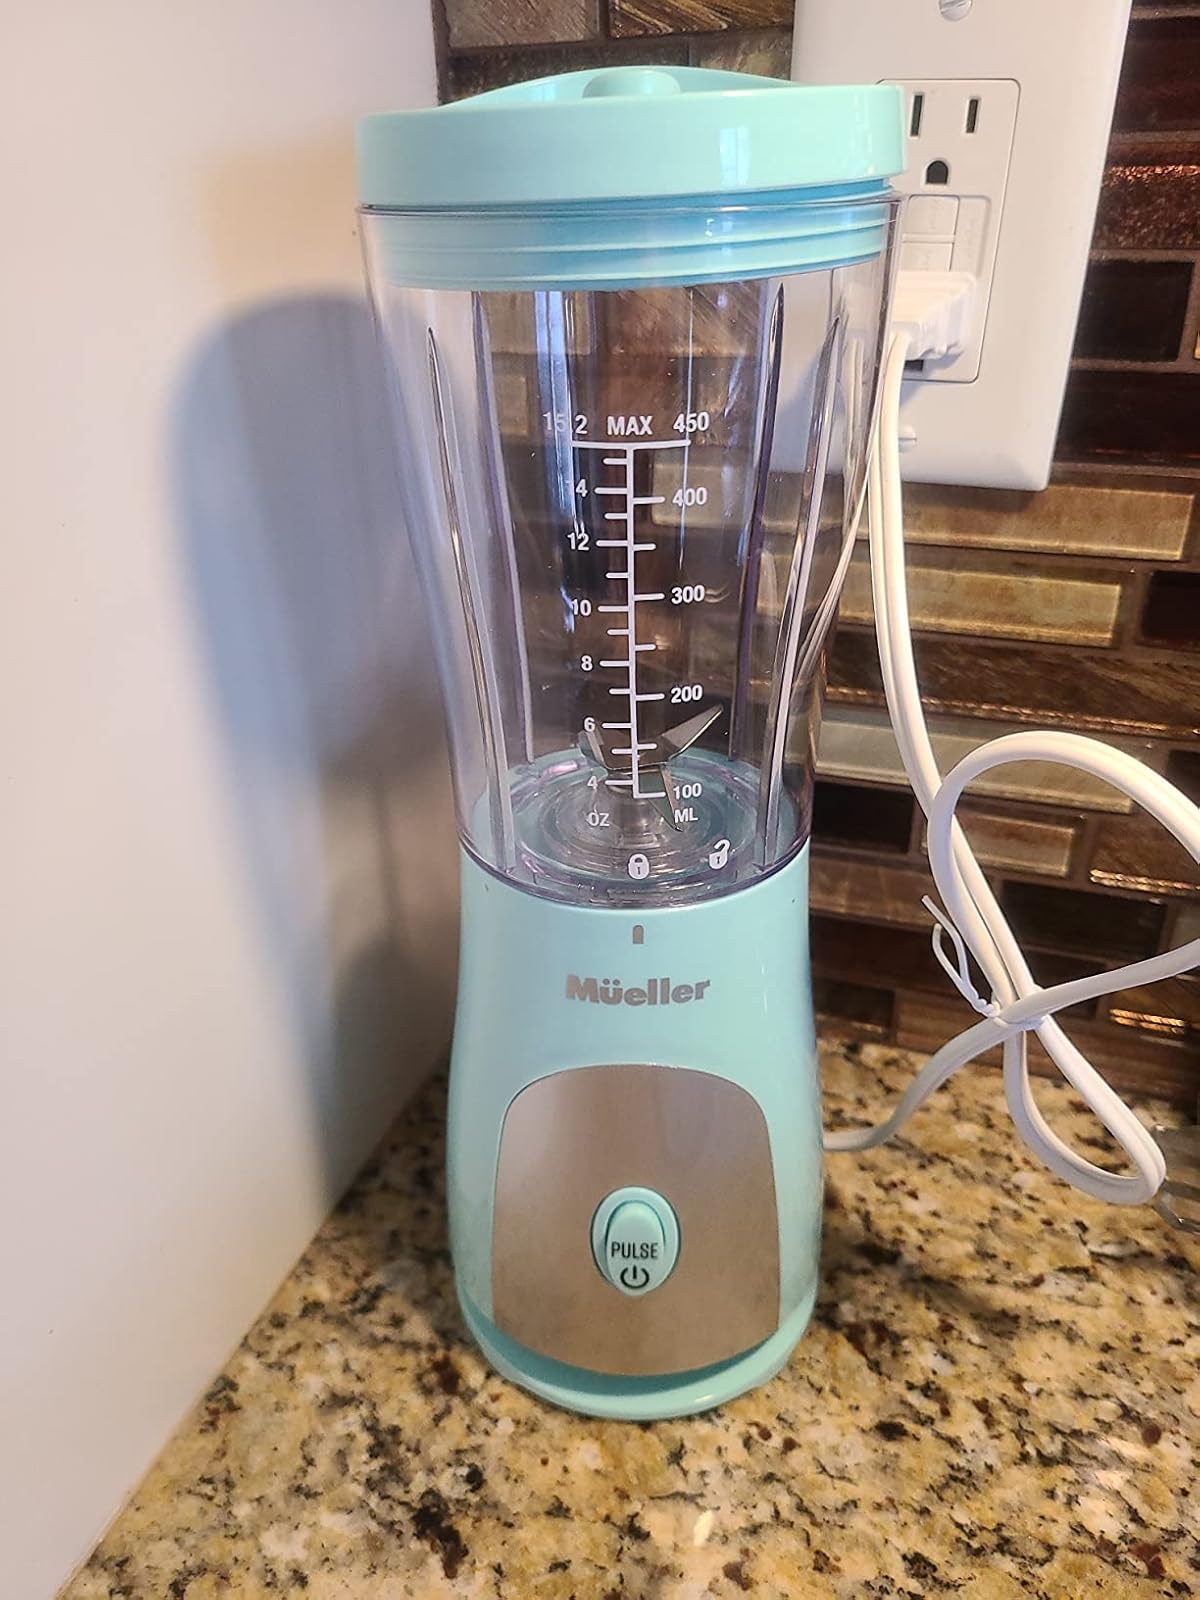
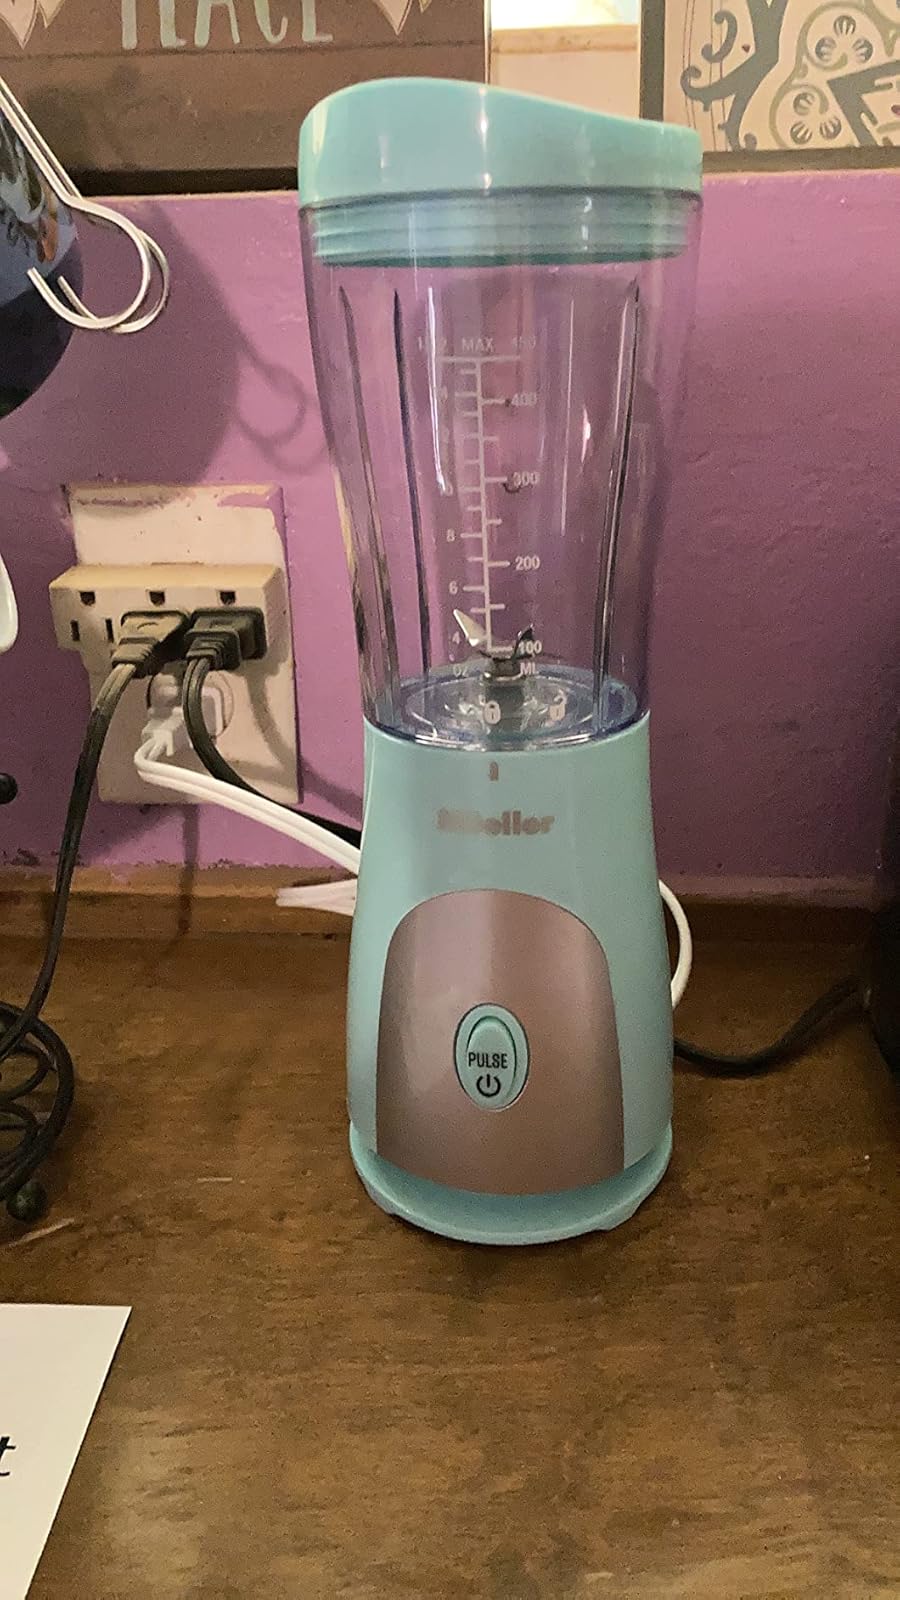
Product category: items_blender
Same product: yes